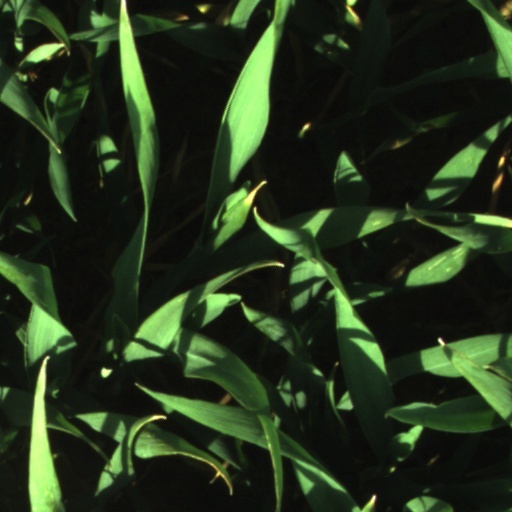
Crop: wheat